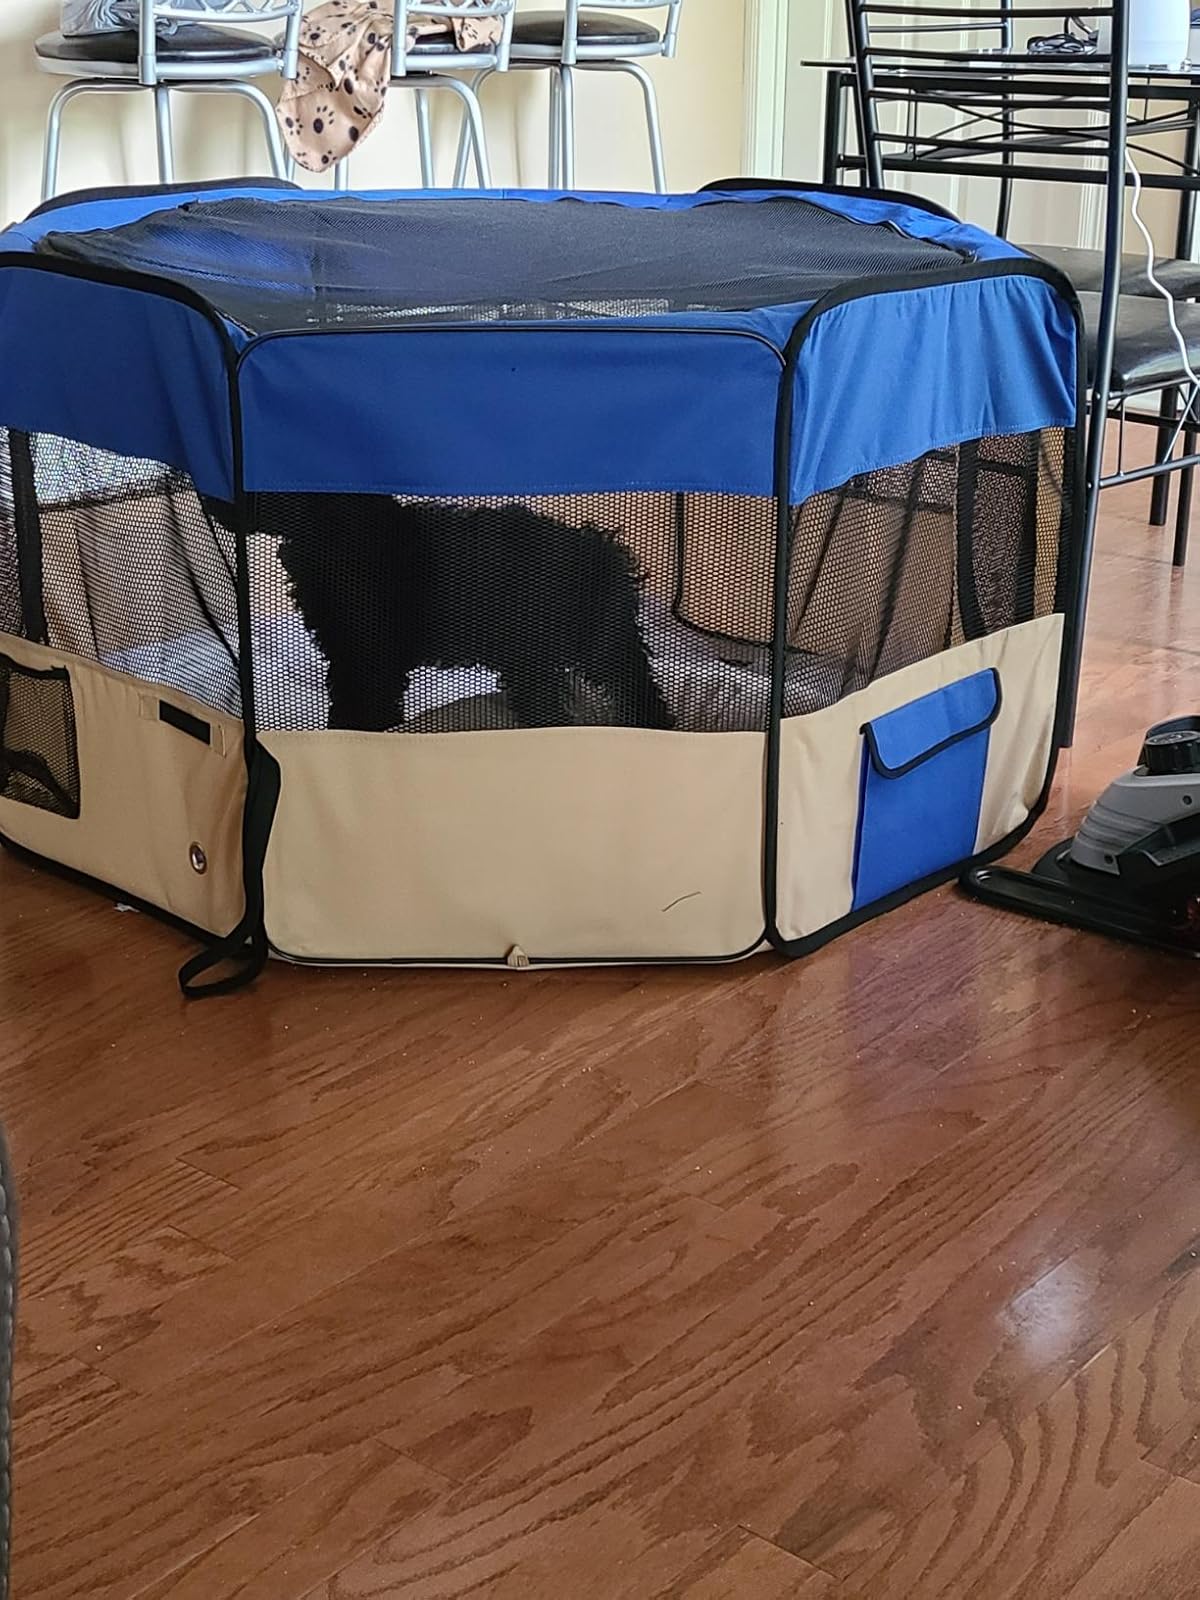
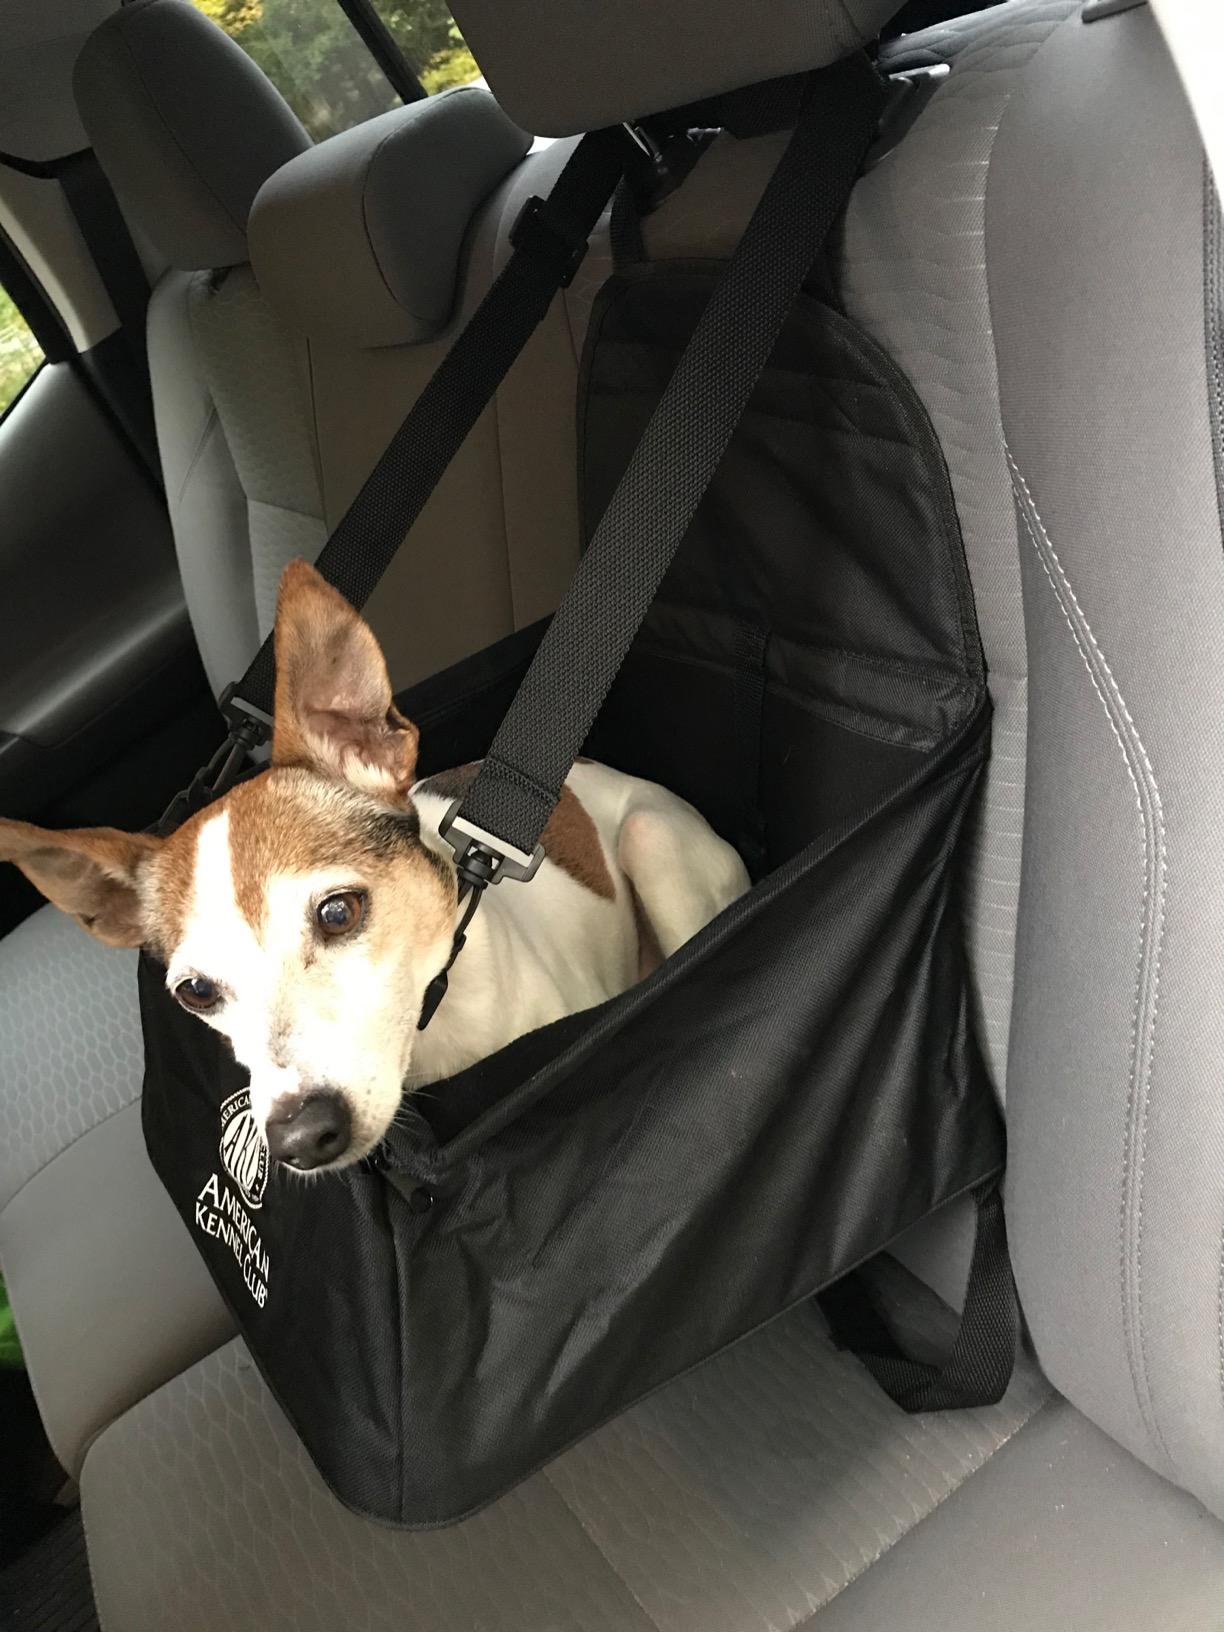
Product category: items_kennel
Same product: no